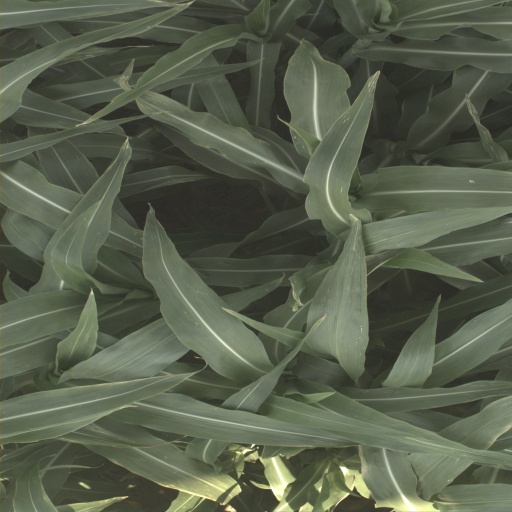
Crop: sorghum